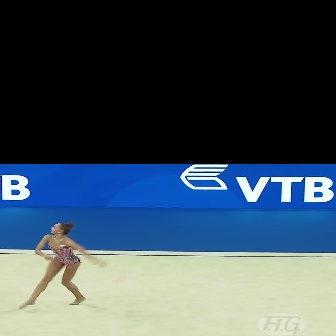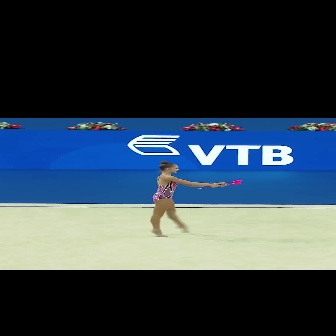
  Please identify the target specified by the bounding box [18,221,106,310] in the first image and locate it in the second image. Return the coordinates in [x_min,y_min,x_max,y_max] format.
Answer: [149,160,226,237]